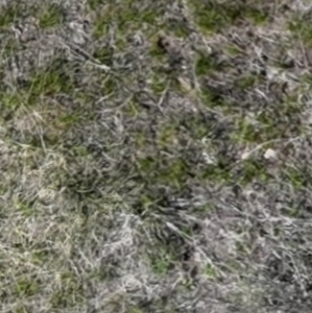
Month: may